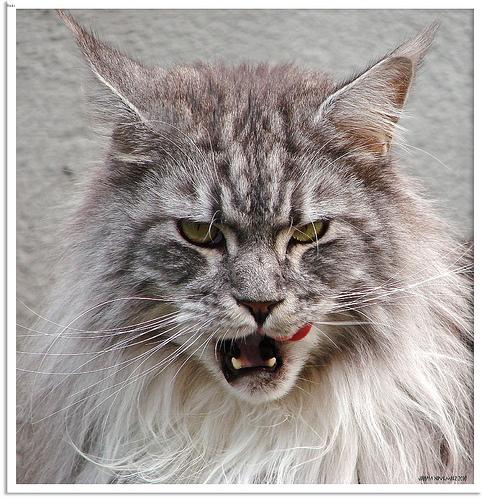
Breed: Maine Coon